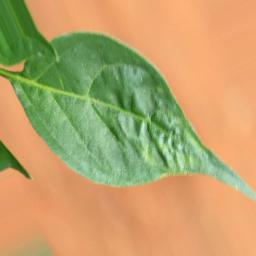
Label: mites_and_trips